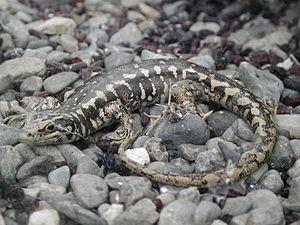
Oligosoma est un genre de sauriens de la famille des Scincidae.
Oligosoma otagense est une espèce de sauriens de la famille des Scincidae.